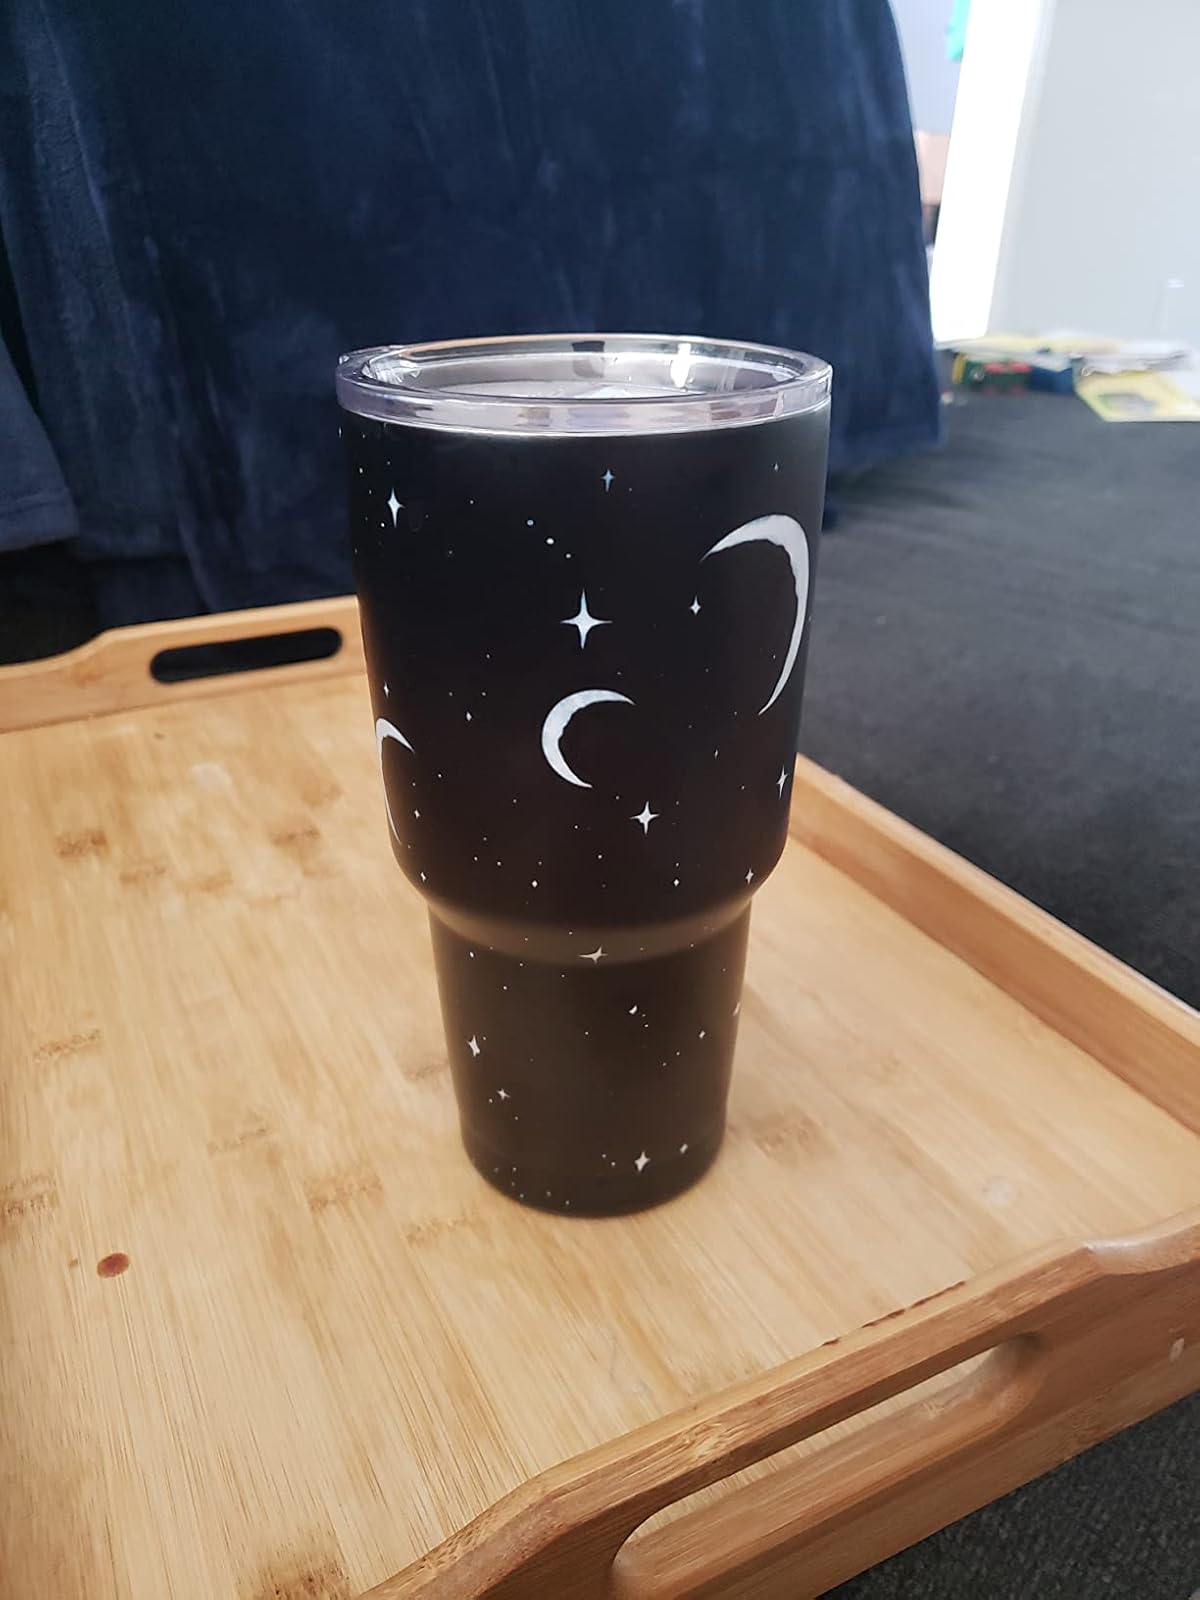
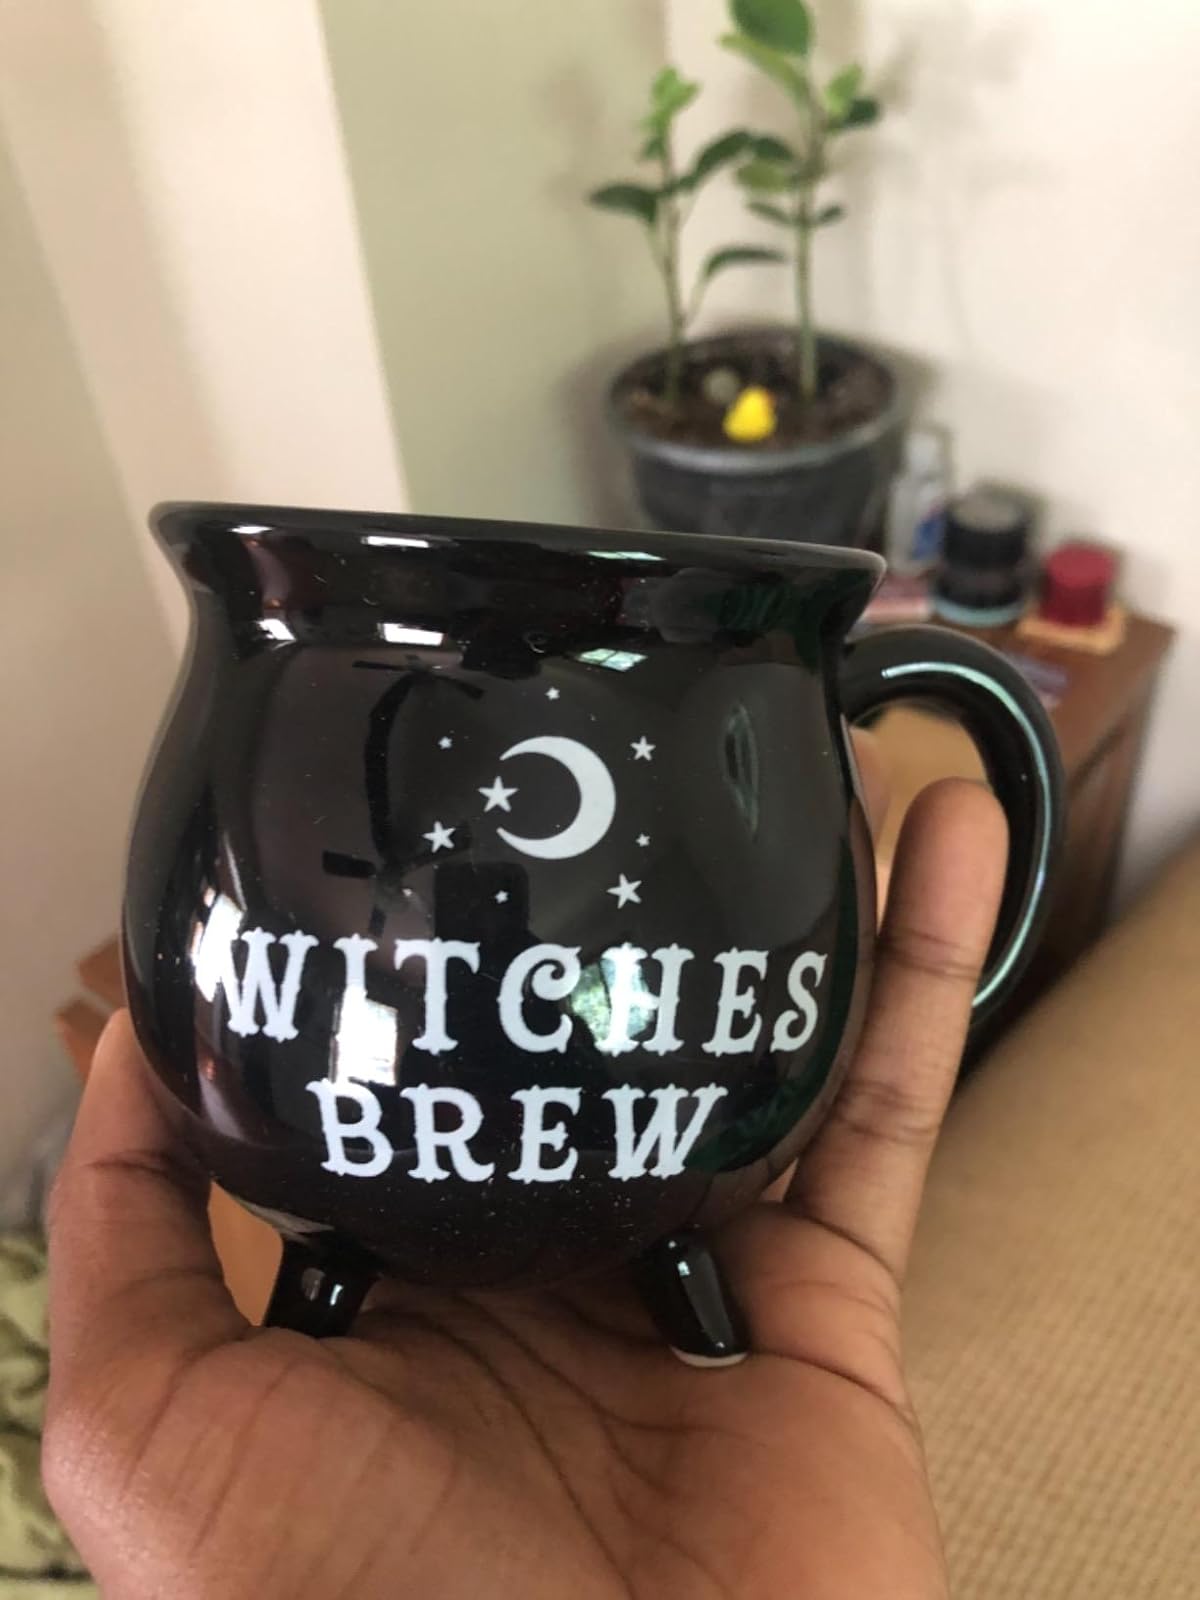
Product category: items_mug
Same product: no